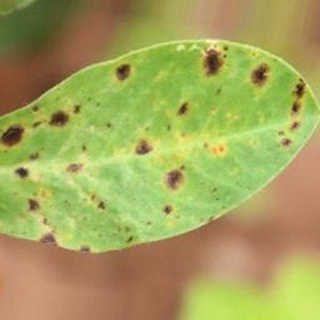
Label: groundnut_late_leaf_spot